John Parker (businessman)

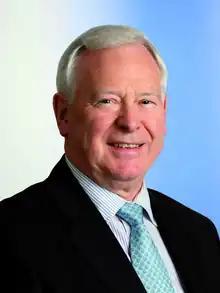
Parker in 2011

Sir Thomas John Parker (born 8 April 1942) is a British businessman. He is chairman of Laing O'Rourke and former chairman of Pennon Group, a director of Carnival Corporation & plc and lead non-executive director at the Cabinet Office. He has been a director or chairman of numerous other public companies including Airbus, Anglo American plc, Babcock International, British Gas, DP World, Lattice Group, National Grid plc and Ombu Group. He is a past president of the Royal Academy of Engineering, patron at the Centre for Process Innovation and a Visiting Fellow of the University of Oxford.